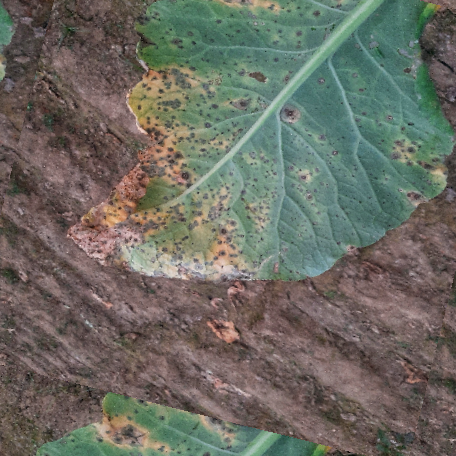
Label: Downy Mildew